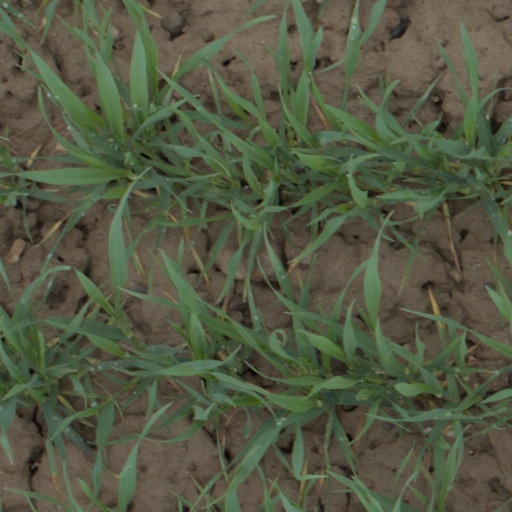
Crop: wheat